Otis Worldwide

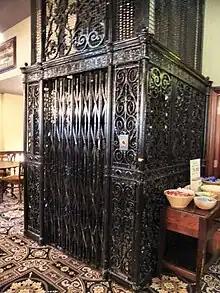

Otis founded the Otis Elevator Company in Yonkers, New York, in 1853. When he died in 1861 his sons Charles and Norton formed a partnership and continued the business. During the American Civil War, Otis elevators were in high demand throughout the United States due to the shipment of war materials. In 1864, with the partnership of J.M. Alvord, the company became known as Otis Brothers & Co. In 1867, Otis opened a factory in Yonkers.